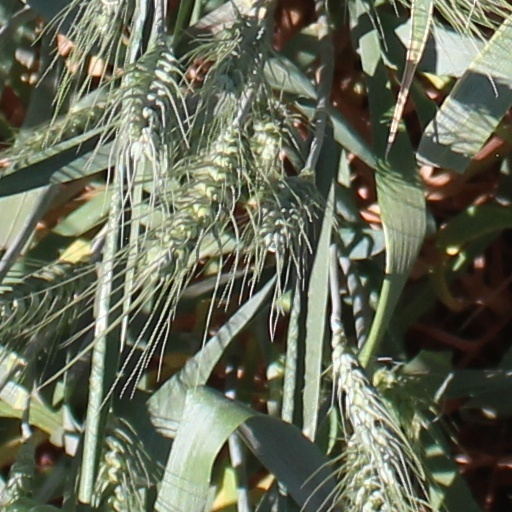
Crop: wheat